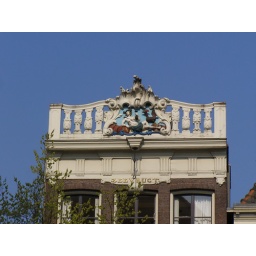
Decorated roof on an Amsterdam house on the west bank of the Singel canal, Amsterdam, by the Poezenboot